1920 (film)

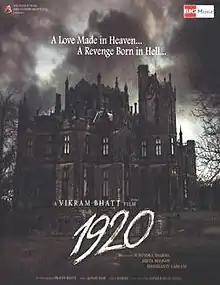
Promotional release poster

1920 is a 2008 Indian Hindi-language supernatural horror film written and directed by Vikram Bhatt. Set in the year 1920, the film stars debutant actors Rajneesh Duggal and Adah Sharma as a married couple who move into a haunted manor where the wife gets possessed by an evil spirit. Loosely inspired by the 1973 American horror film "The Exorcist", it is the first installment of the "1920" film series, which was a commercial success. The film was also dubbed into Telugu and Tamil, under the title "1920 Gayathri". American entertainment publication "Collider" has considered it one of the greatest Indian horror films of all time. A sequel, "", was released in 2012 to mixed reviews and commercial success.